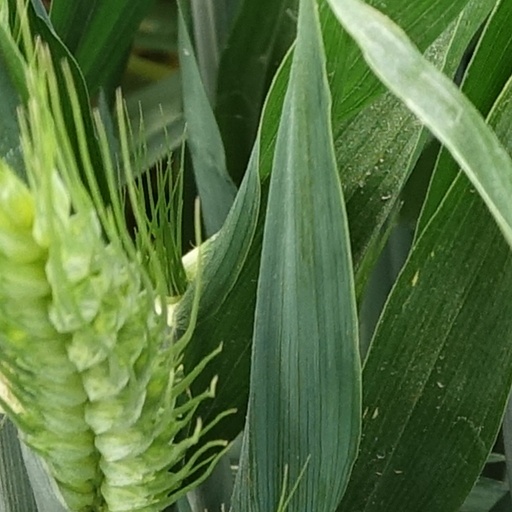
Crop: wheat